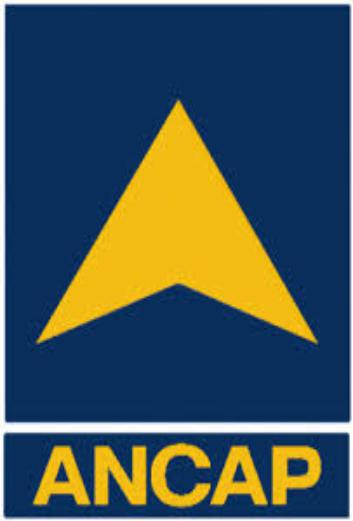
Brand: ANCAP-2
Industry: Transportation